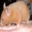
Label: hamster